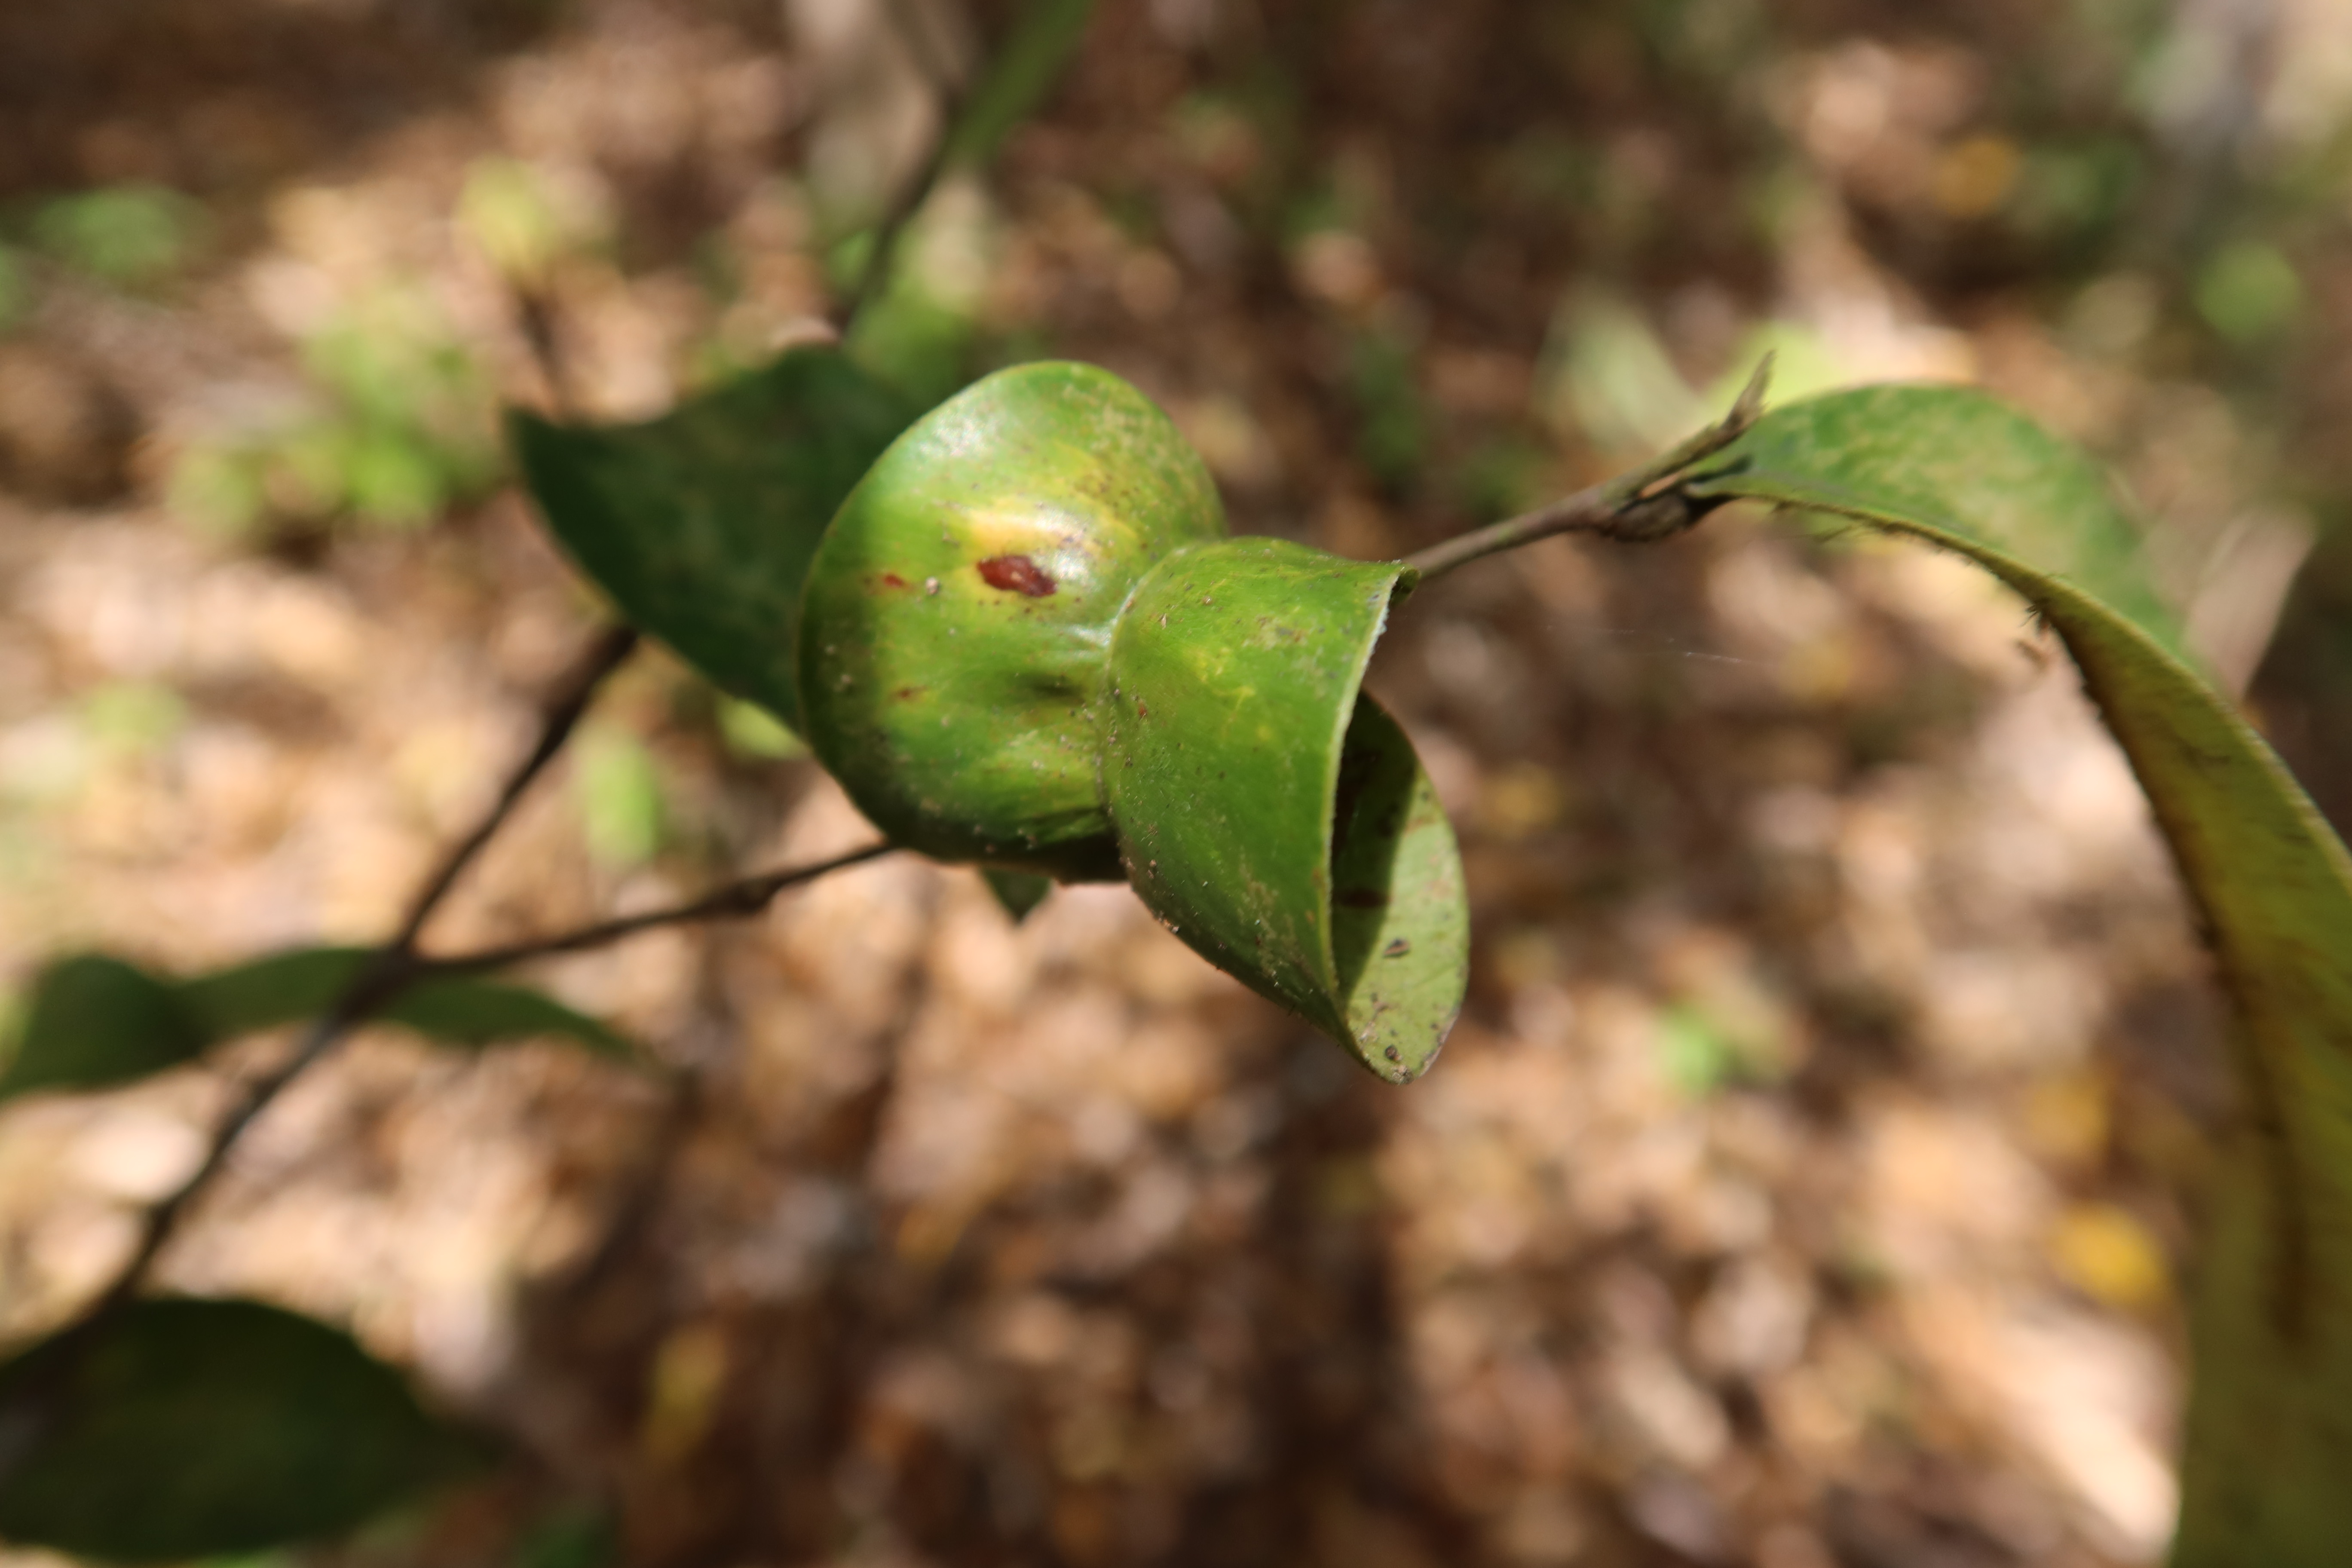
Label: Downy mildew